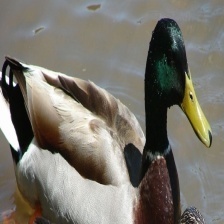
Species: MALLARD DUCK
Scientific name: ANAS PLATYRHYNCHOS
ImageNet parent category: drake